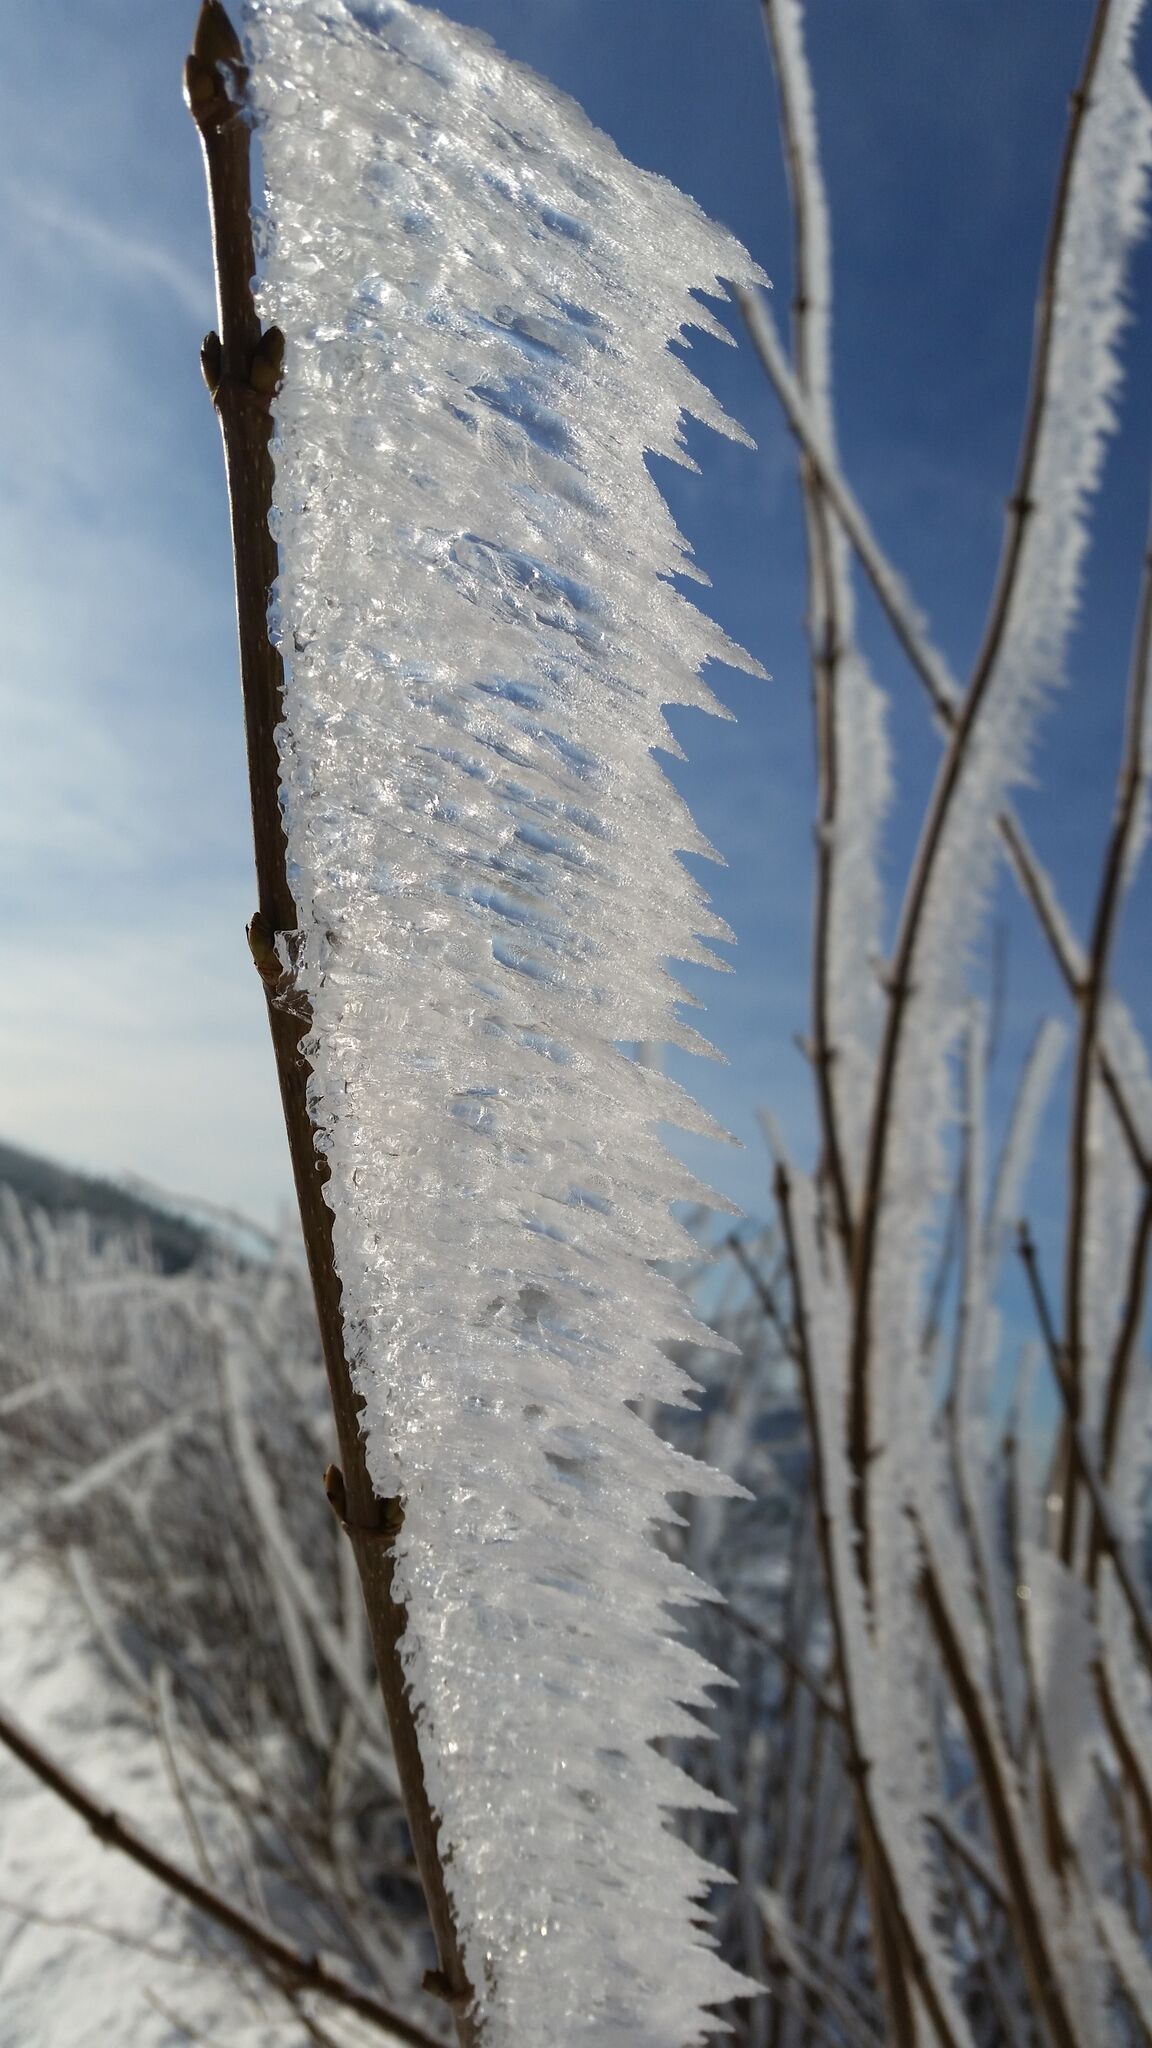
tree, water, nature, branch, snow, cold, winter, plant, sunlight, leaf, frost, ice, spring, reflection, weather, frozen, season, icy, icicle, freezing, sauerland, woody plant